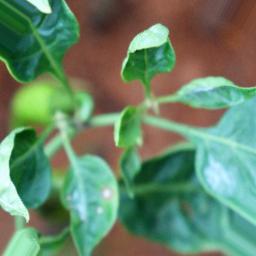
Label: mites_and_trips